Hassan Fathy

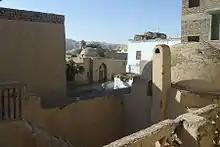
Dwelling houses in New Gourna

He further describes the sense of failure that due to the village not being completed and the construction being halted, the theory of mud brick construction was seen even more cranky and impractical. Despite the theory being completely lost, that there wasn't anyone that tried to find other practical ways of getting peasant houses built efficiently. There were more issues he came across, such as him stating "This is because no architect knows the real cost of building." Although he dives further into that thought, by speaking on how nobody realistically knows the price or cost, because we’re at the mercy of the economy. Despite the negative outlooks he had writing these books, he managed to make Gourna a community, and till this day is still preserved with only 40% of the original buildings being lost. It's still standing due to being placed on the 2010 World Monuments Watch, and UNESCO and World Monuments Fund joined forces.